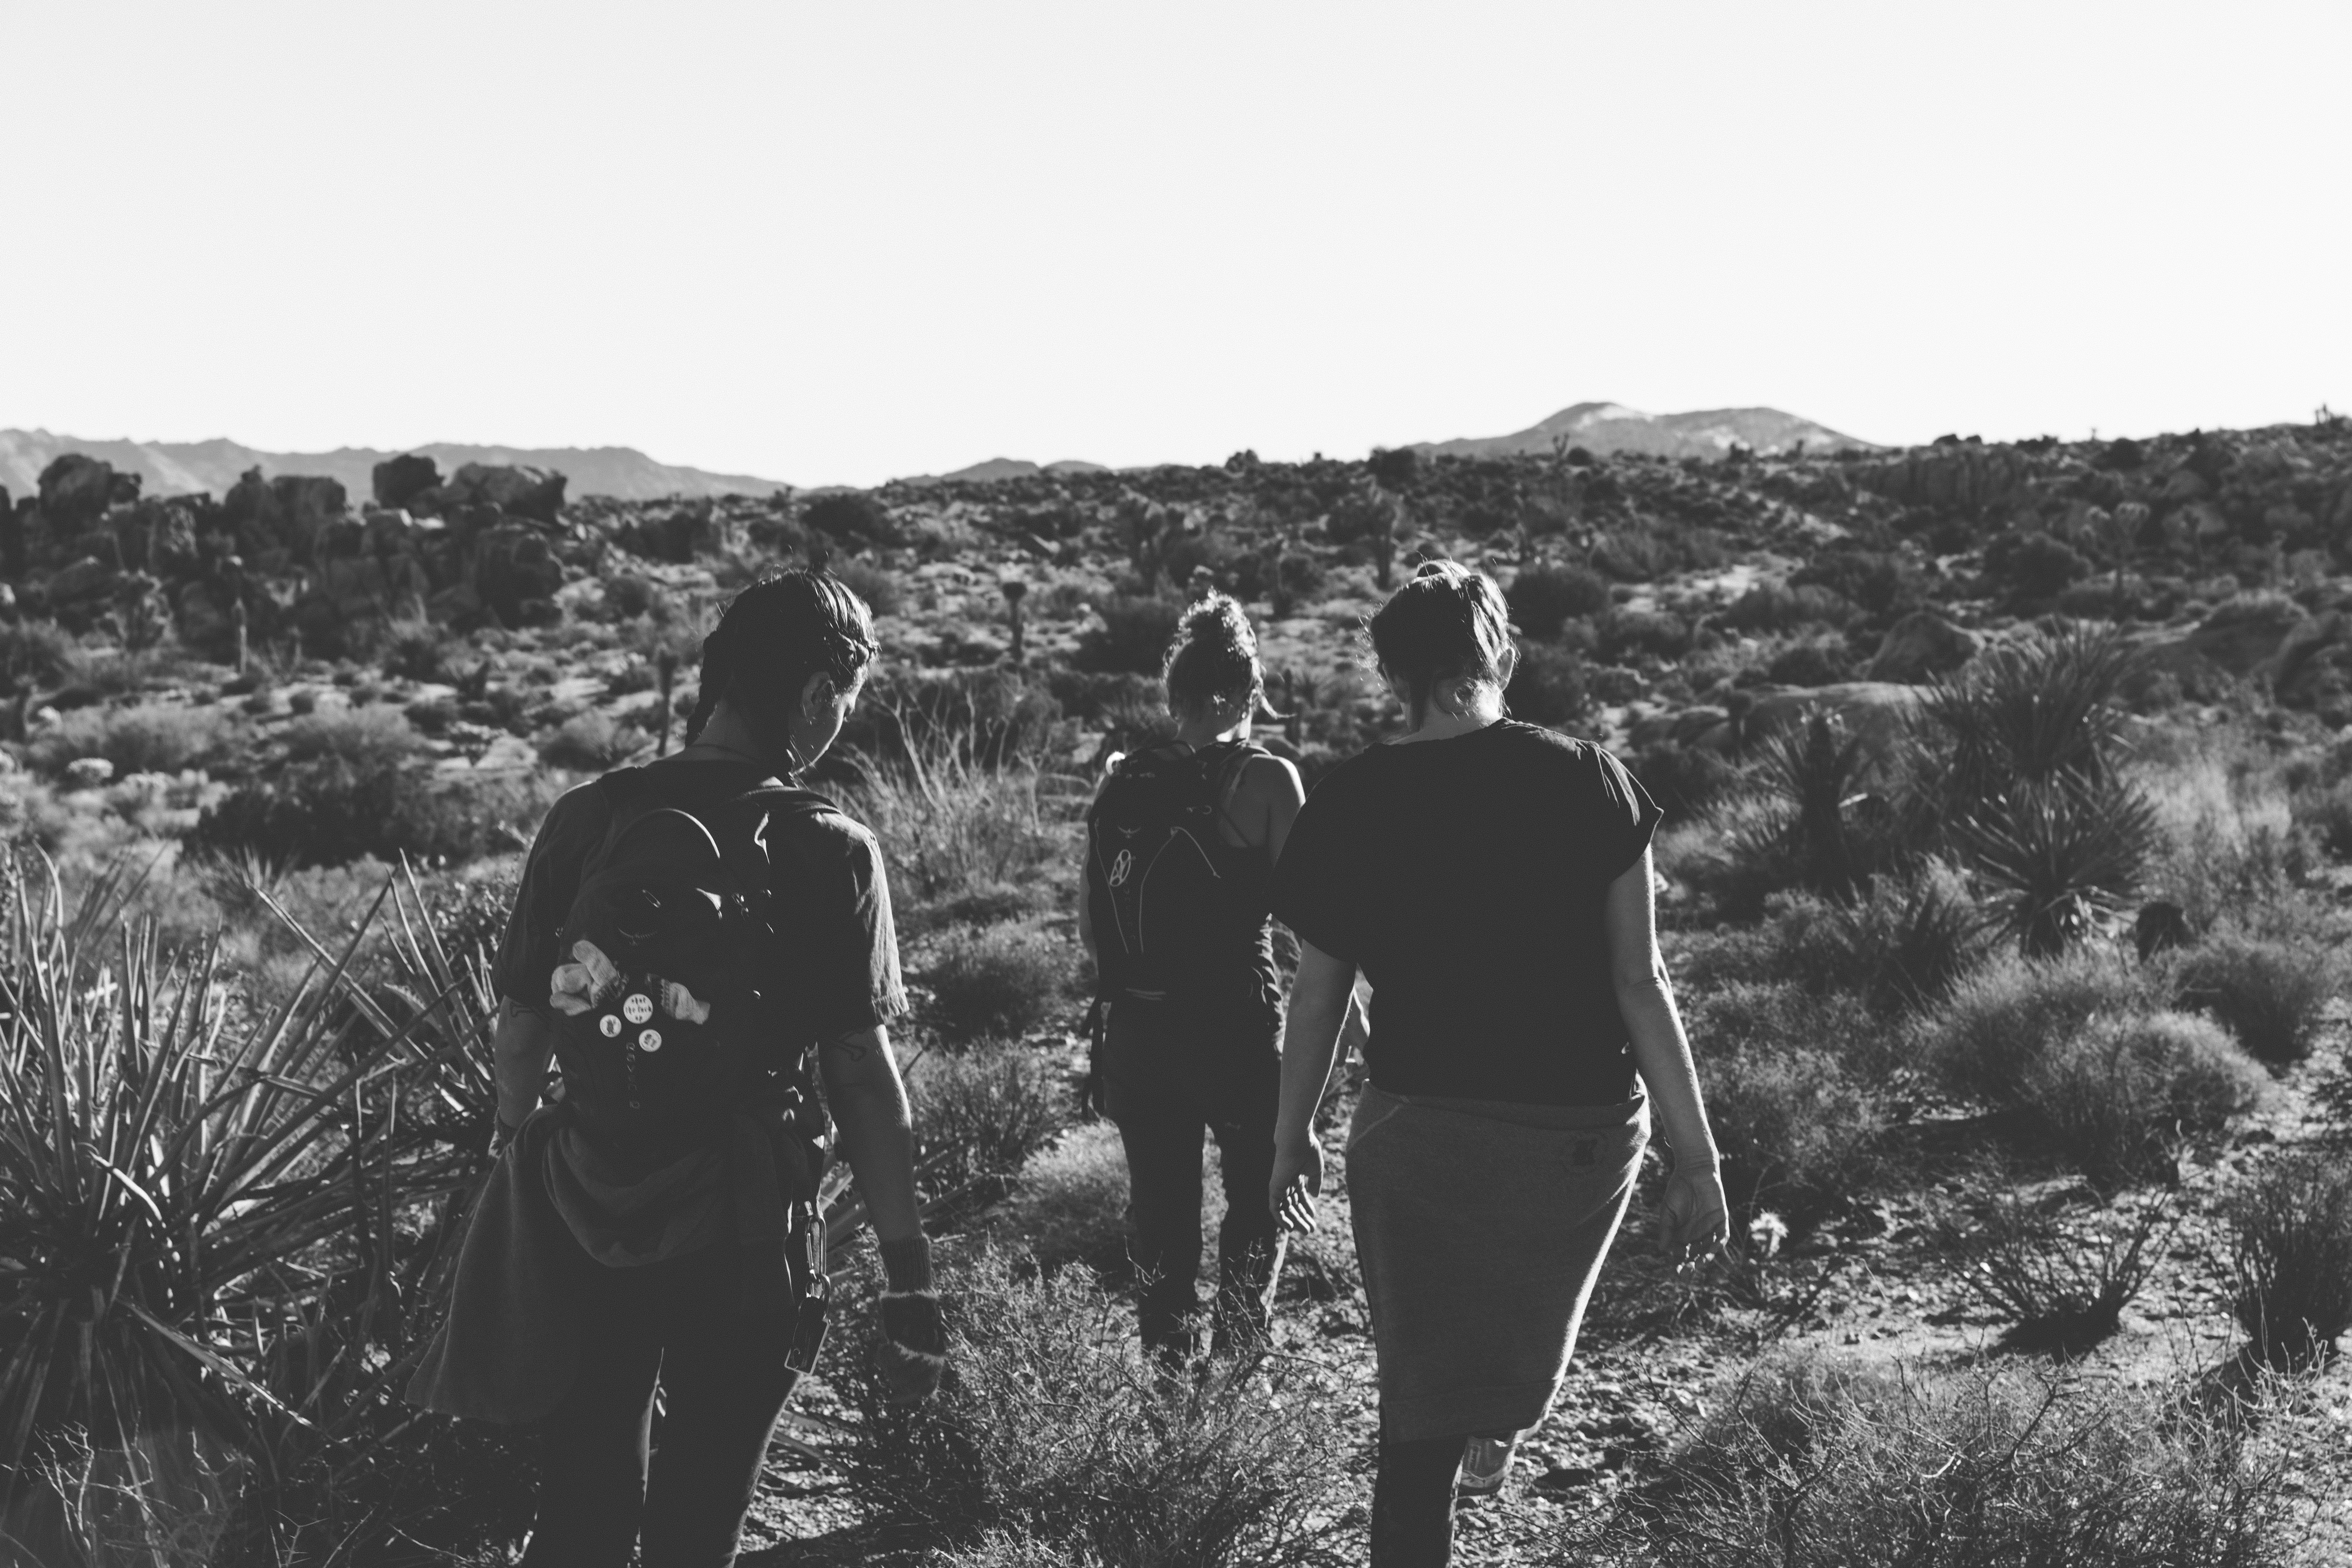
black and white, group, people, photography, monochrome, friends, women, photograph, monochrome photography